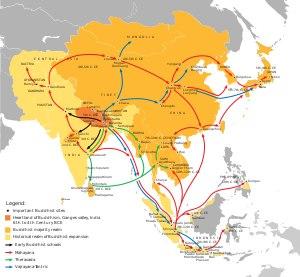
Le bouddhisme mahāyāna arrive en Chine par la route de la soie, au début du Iᵉʳ ou IIᵉ siècle, pendant la dynastie Han.